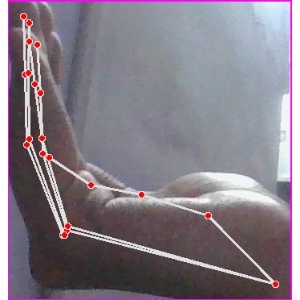
अक्षर: स